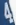
Number: 4